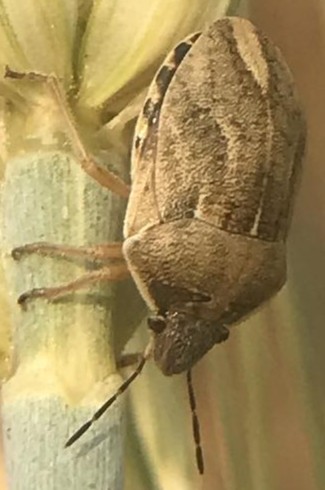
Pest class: occasional_pest